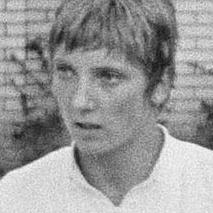
Age: 20